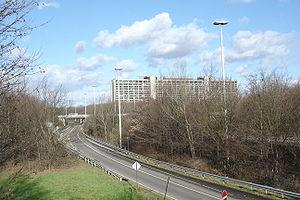
La Banque fédérale d'Allemagne est la banque centrale de la République fédérale allemande.